Hrayr Mkoyan

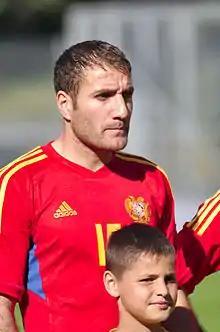
Mkoyan before Armenia match with Algeria

Between performances for Ararat Yerevan, Mkoyan was involved in the ranks of the youth Armenia U-21 national team, which he played seven games for.